Sport in Milton Keynes

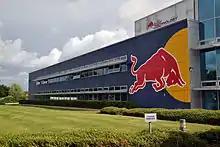
F1 team Red Bull Racing have their HQ in MK.

The town has two semi-professional ice hockey teams, these being Milton Keynes Lightning (founded in 2002) of the NIHL and Milton Keynes Thunder (founded in 2001) of the NIHL 1. Both teams play at the 2,500 capacity Planet Ice Arena which is situated close to Milton Keynes Central railway station. The town also used to be home to professional team Milton Keynes Kings from 1990 to 1996 and 1998–2002 who played at the same arena, although during 1990–1996 it was known as the bladerunner arena.